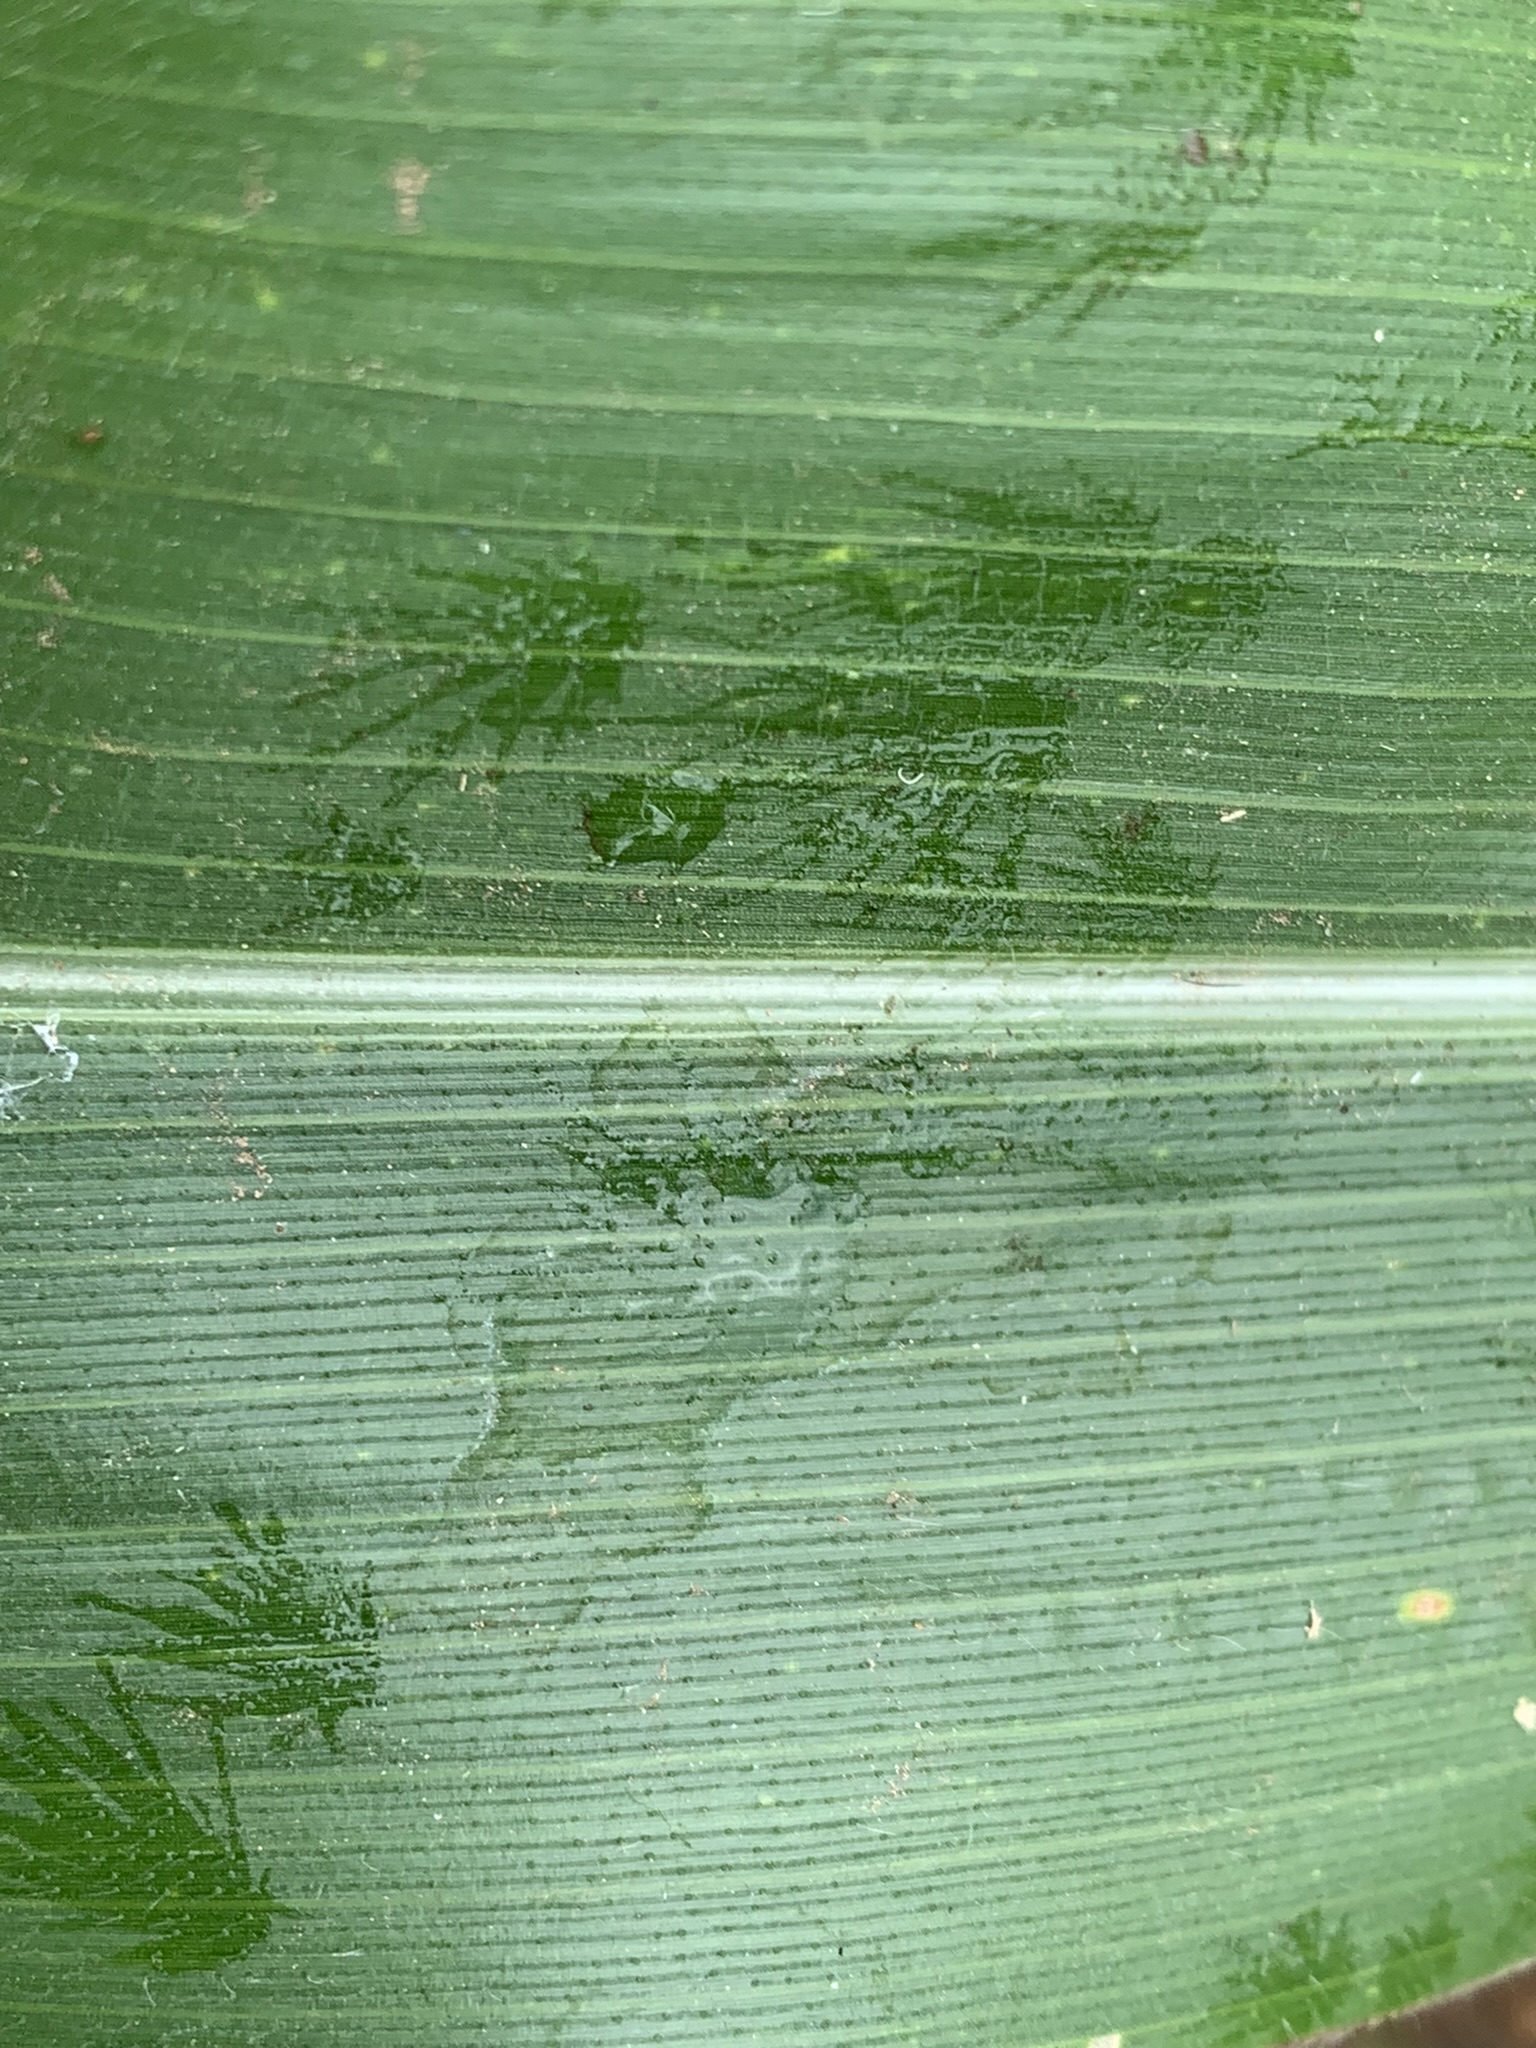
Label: Healthy